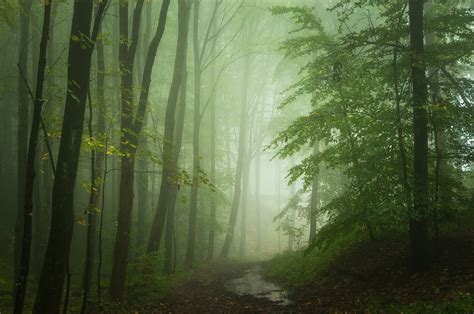
Weather: rain or strom